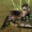
Label: otter